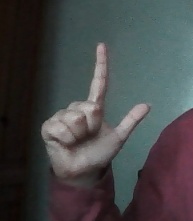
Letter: laam